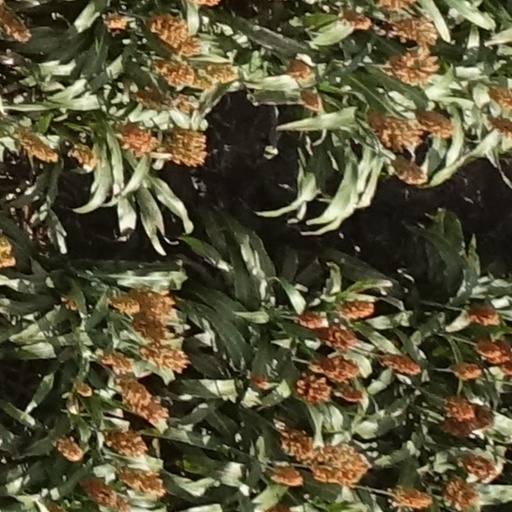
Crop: sorghum